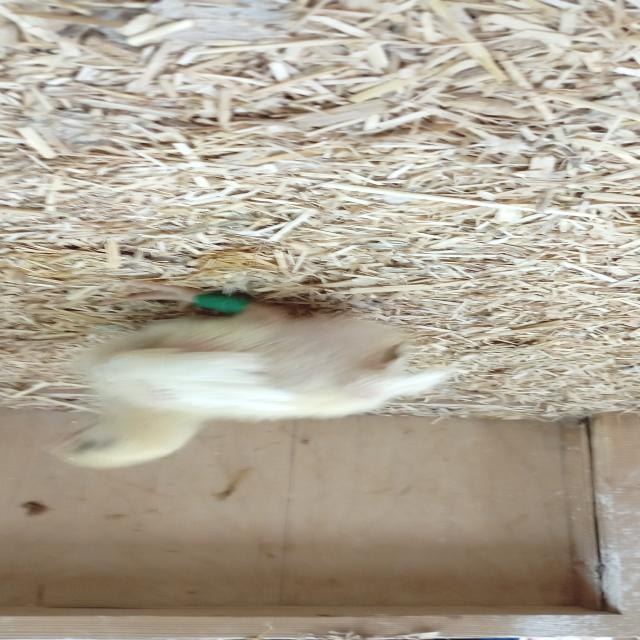
Weight: 390 g